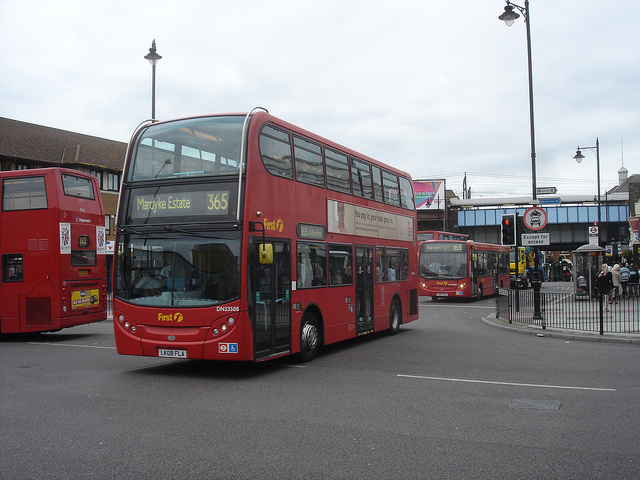
A red double decker bus pulls out of a bus terminal.

A red double decker bus in the middle of a street.

A double decker bus leaving a bus depot.